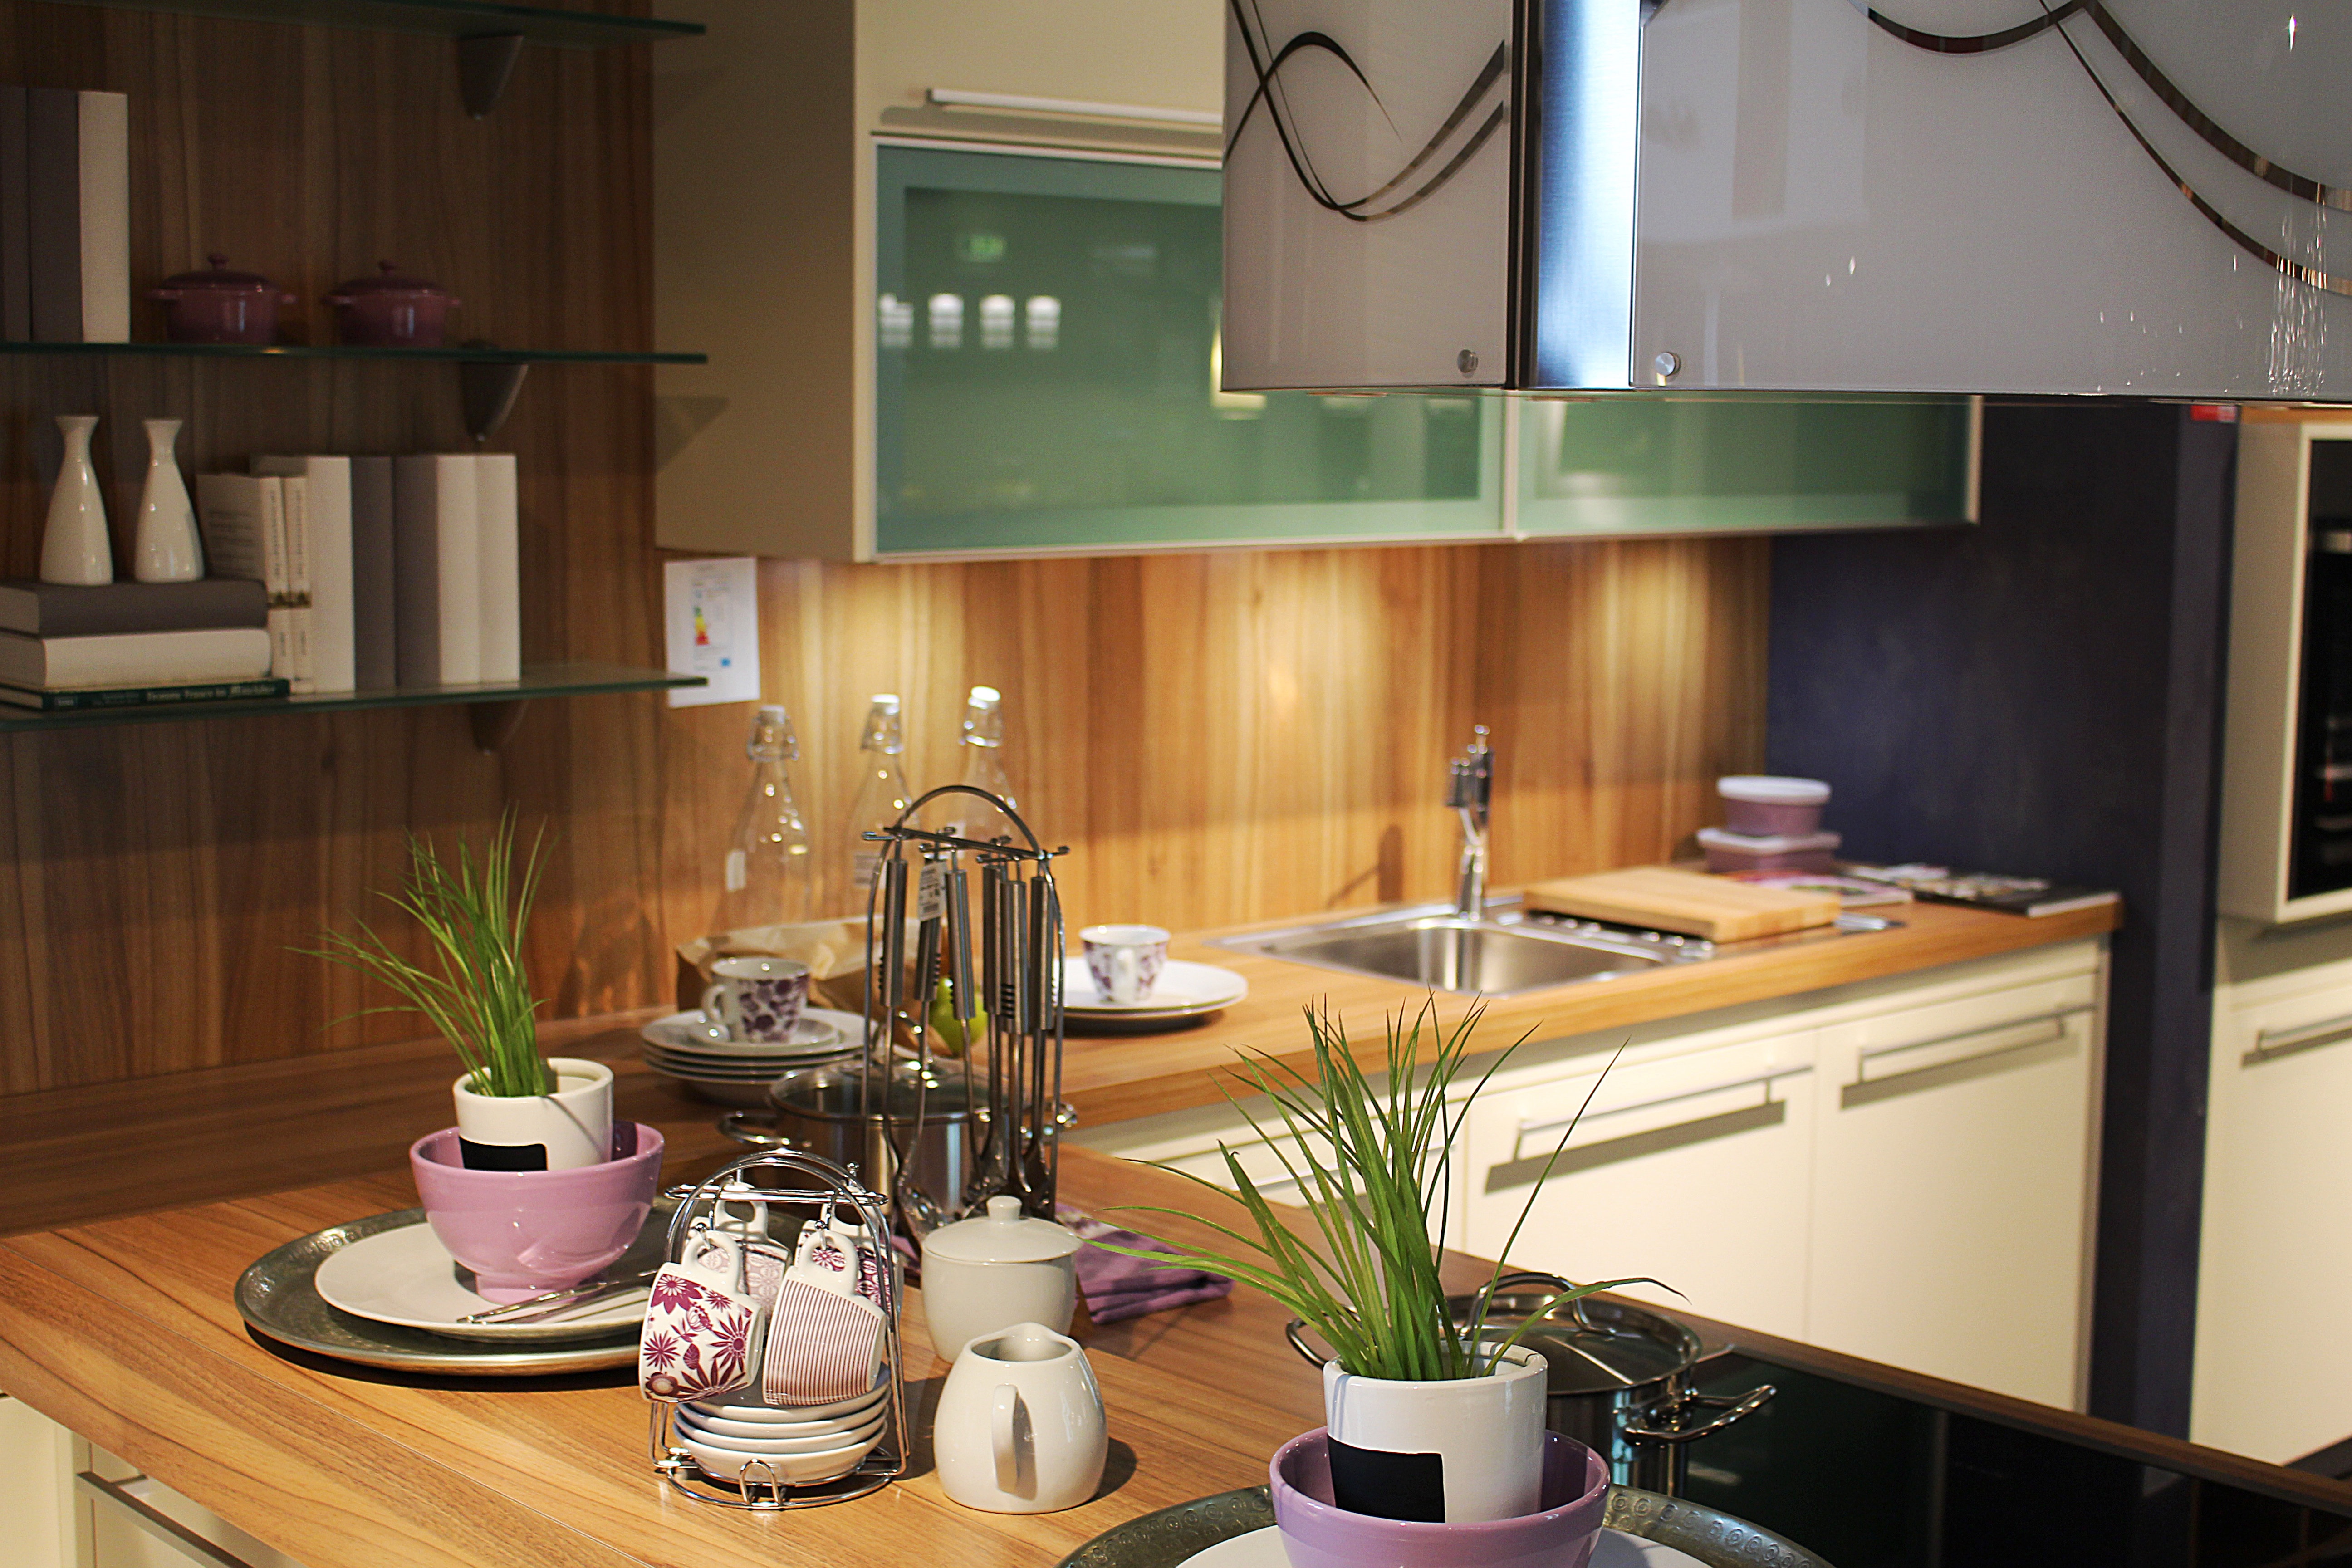
restaurant, home, decoration, cottage, kitchen, property, living room, room, lighting, apartment, cuisine, interior design, design, kitchen equipment